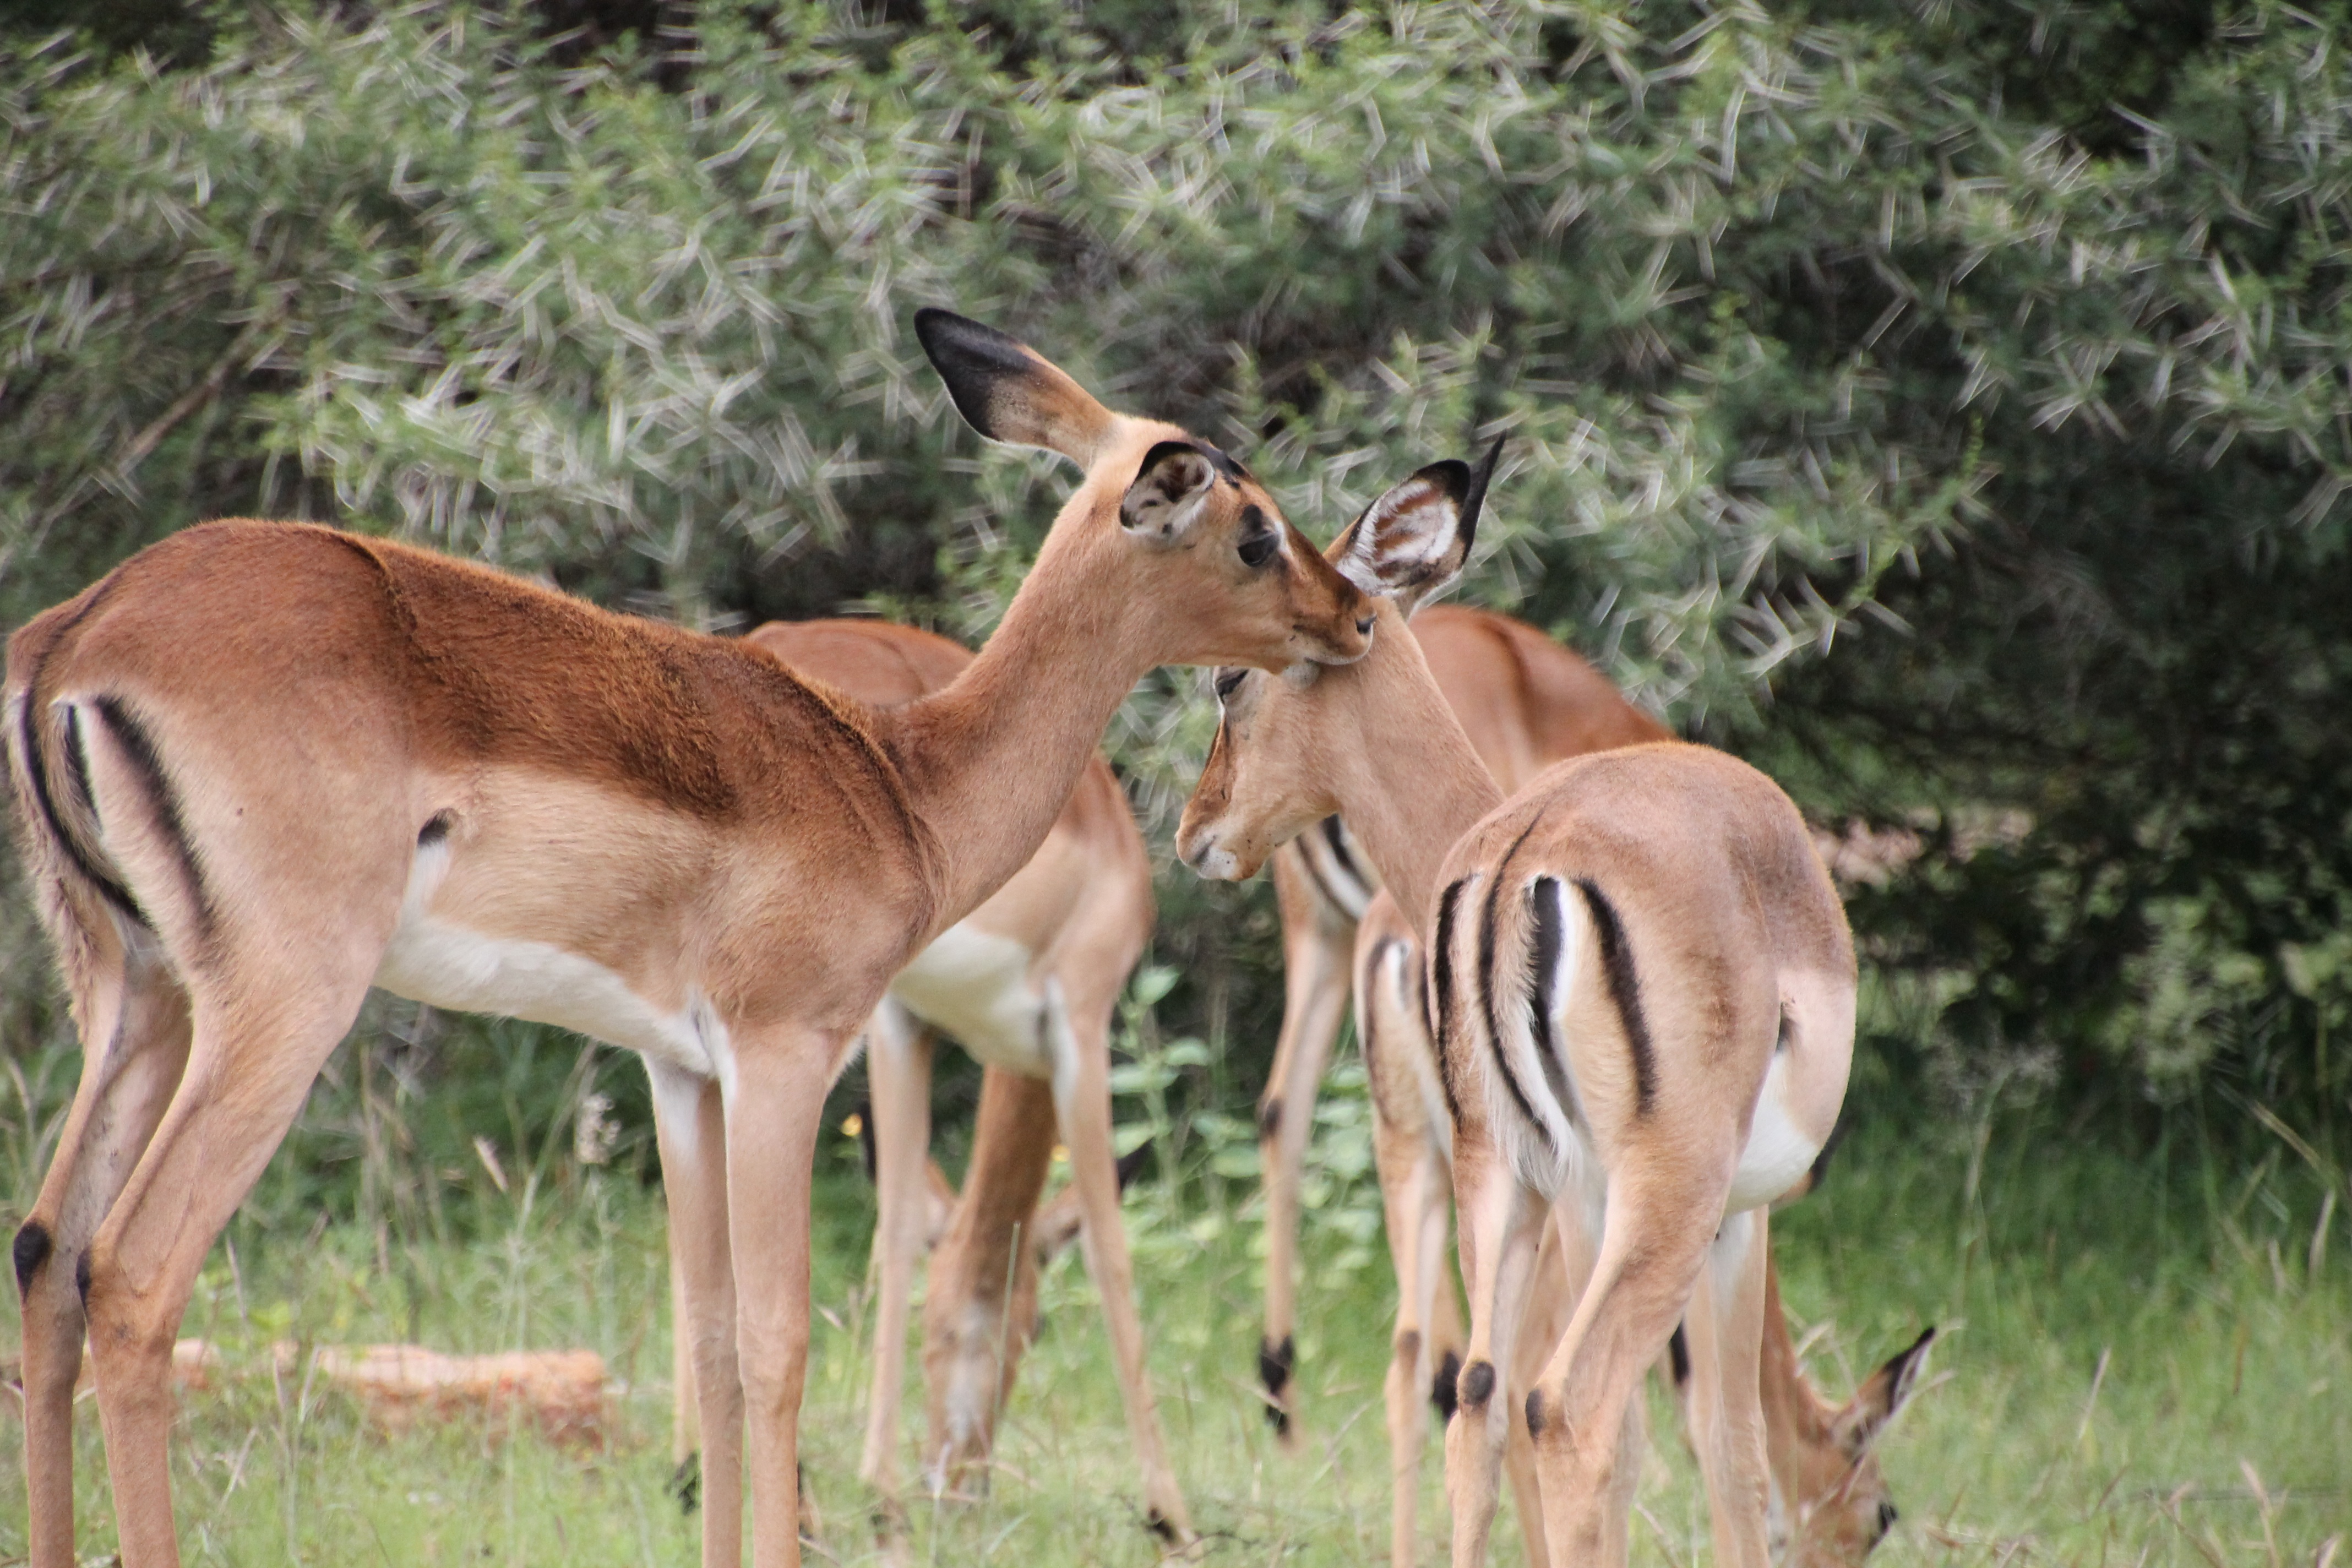
wilderness, animal, wildlife, wild, deer, africa, mammal, fauna, antelope, gazelle, vertebrate, impala, safari, herbivore, waterhole, white tailed deer, springbok, pronghorn, springbuck